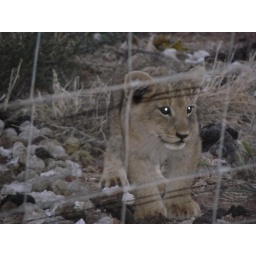
lion cub in sanctuary